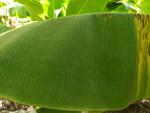
Label: segatoka